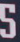
Number: 5